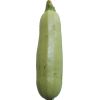
Label: Zucchini 1